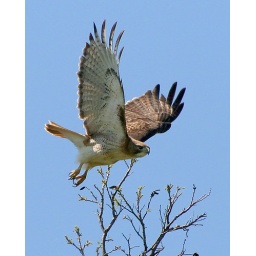
red tail hawk lifting off from a pecan tree in central Tx